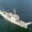
Label: ship